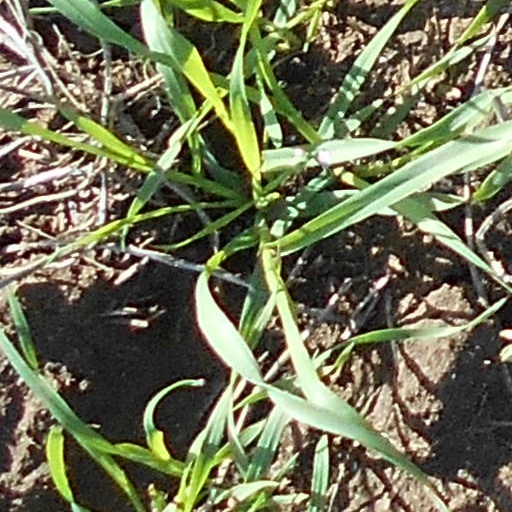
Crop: wheat